Solbjerg Park Cemetery

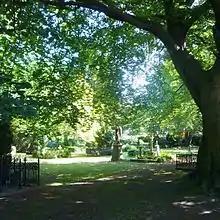
Solbjerg Park Cemetery

Solbjerg Park Cemetery Is a 19-hectare cemetery in Frederiksberg in the western outskirts of inner Copenhagen, Denmark. Founded in 1865, it is one of three cemeteries in Frederiksberg Municipality. It will be decommissioned and converted into a park between 2020 and 2050.